Thomas Fairchild (gardener)

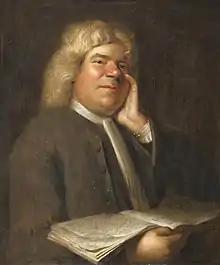

Thomas Fairchild (? 166710 October 1729) was an English gardener, "the leading nurseryman of his day", working in London. He corresponded with Carl Linnæus, and helped by experiments to establish the existence of sex in plants, then still denied by most botanists. In 1716-17 he was the first person to scientifically produce an artificial hybrid, "Dianthus Caryophyllus barbatus", known as "Fairchild's Mule", a cross between a Sweet William ("Dianthus barbatus") and a Carnation ("Dianthus caryophyllus"). He did this by taking pollen from the Sweet William with a feather, and brushing it onto the stigma of the Carnation pink. The cross was made in summer 1716, the new plant appearing the next spring.